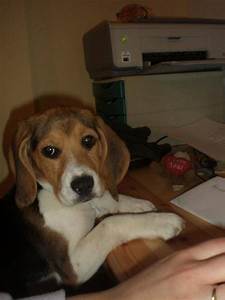
Label: dog